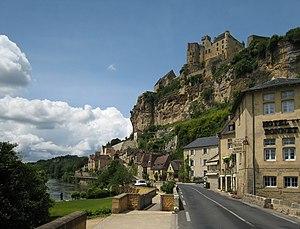
Le long de la Dordogne, la route départementale 703 traverse le village de Beynac
La route nationale 703, ou RN 703, était une route nationale française reliant Port-de-Couze, sur la commune de Lalinde, à Bretenoux.
Beynac-et-Cazenac est une commune française située dans le département de la Dordogne, en région Nouvelle-Aquitaine.